Janne Halmkrona

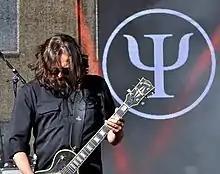

Janne Halmkrona (born 29 April 1968) is a Finnish musician. He is best known for playing in CMX, a band he joined in 1990, replacing Kimmo Suomalainen. He has also released two albums with Sapattivuosi, a Black Sabbath tribute band. Halmkrona also worked as an A&R manager for Sony BMG Finland.